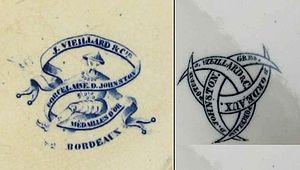
La faïence de Bordeaux est une production céramique qui s'est développée à Bordeaux, en Gironde, durant les XVIIIᵉ et XIXᵉ siècles.